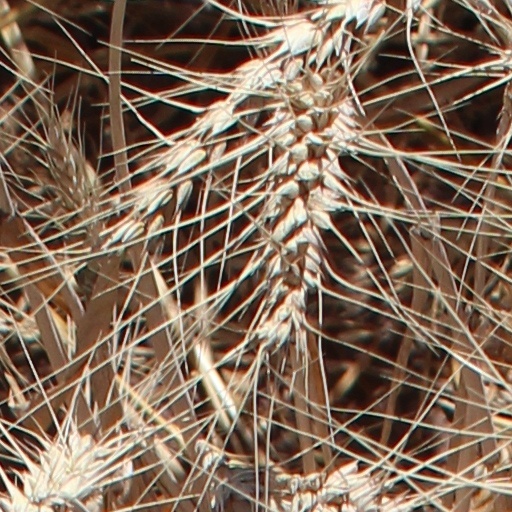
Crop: wheat